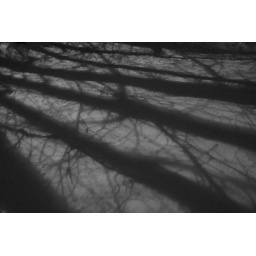
shadows of the trees illuminated by the street lights and cast over the snow.